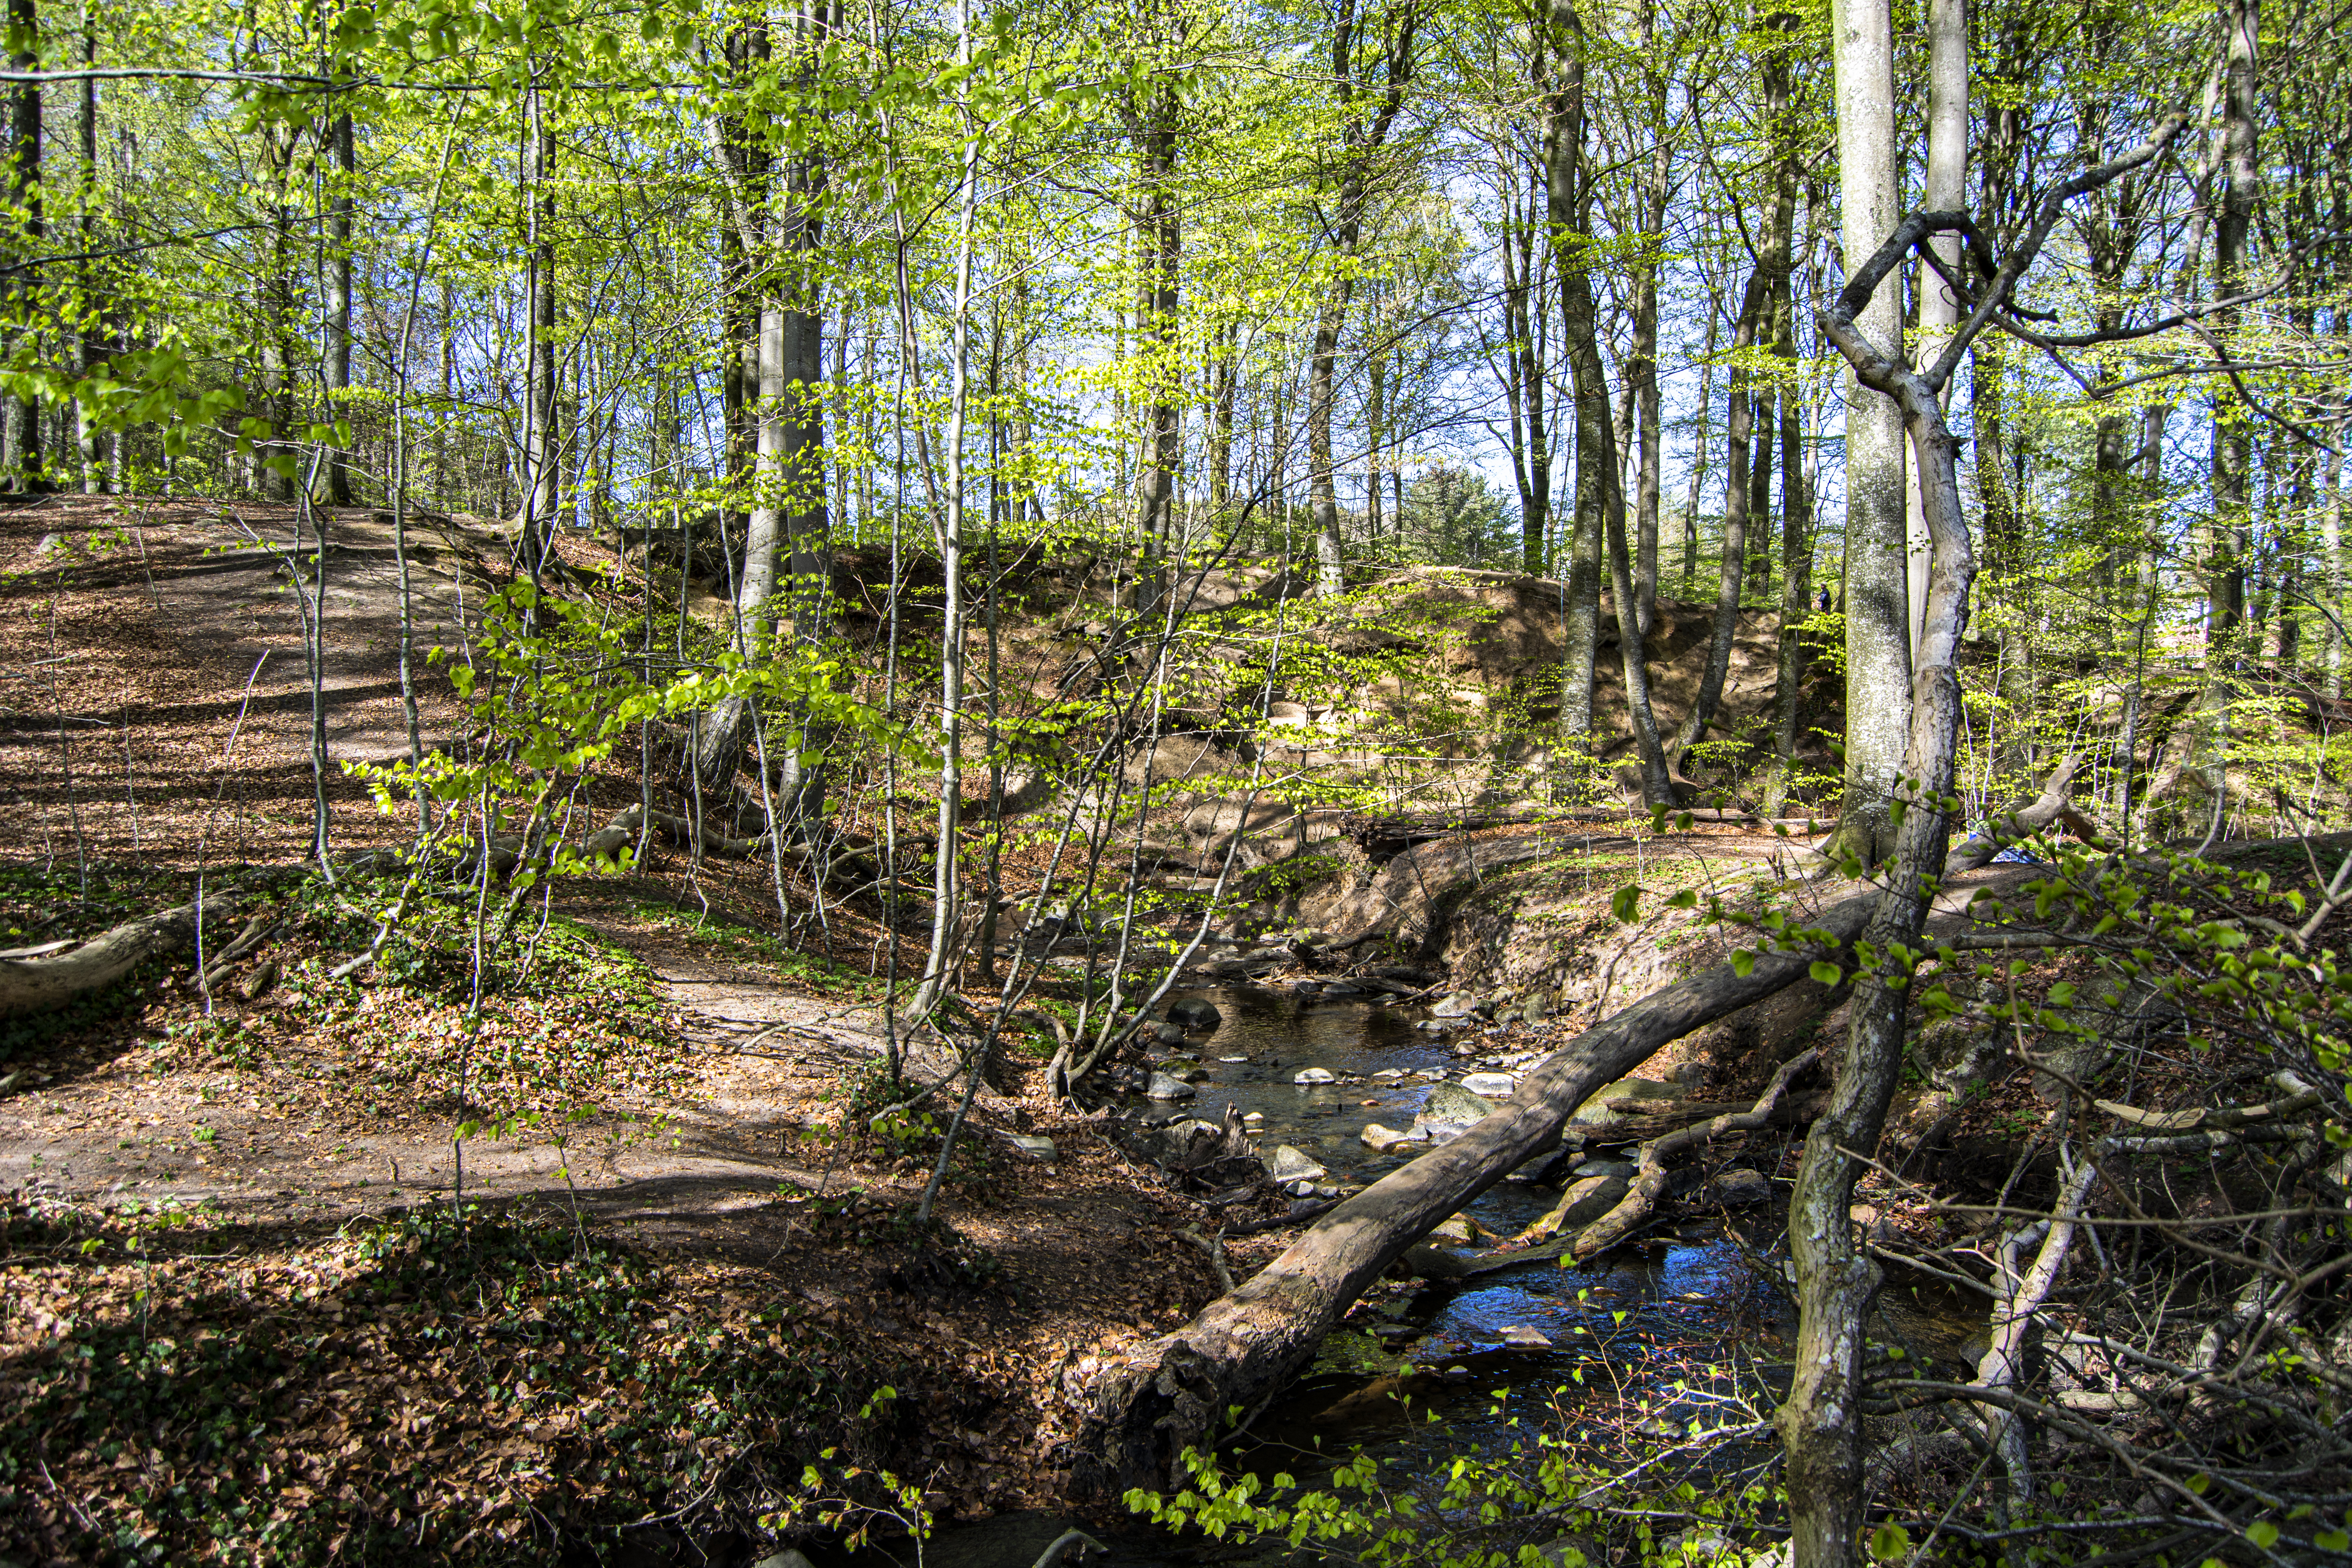
spring, forest, trees, nature, blossom, springtime, green, landscape, plant, plant community, ecoregion, natural landscape, wood, terrestrial plant, trunk, tree, deciduous, grass, grove, temperate broadleaf and mixed forest, trail, soil, woodland, jungle, spruce fir forest, groundcover, wildlife, temperate coniferous forest, wetland, tropical and subtropical coniferous forests, Northern hardwood forest, rock, old growth forest, path, riparian forest, riparian zone, valdivian temperate rain forest, shrubland, rainforest, twig, plant stem, birch family, bedrock, swamp